Mole people

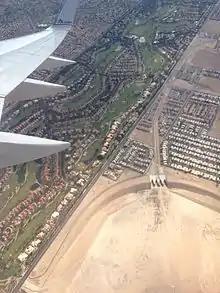
Entry into the Las Vegas flood control tunnels

Other journalists have focused on the underground homeless in New York City as well. Photographer Margaret Morton made the photo book "The Tunnel". Filmmaker Marc Singer made the documentary "Dark Days" in the year 2000, and a similar documentary, "Voices in the Tunnels", was released in 2008. In 2010, Teun Voeten published "Tunnel People".